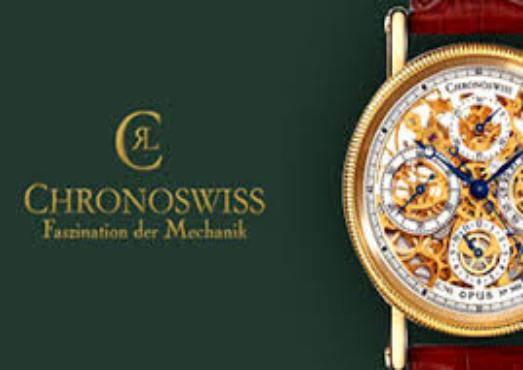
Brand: Chronoswiss-1
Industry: Electronic